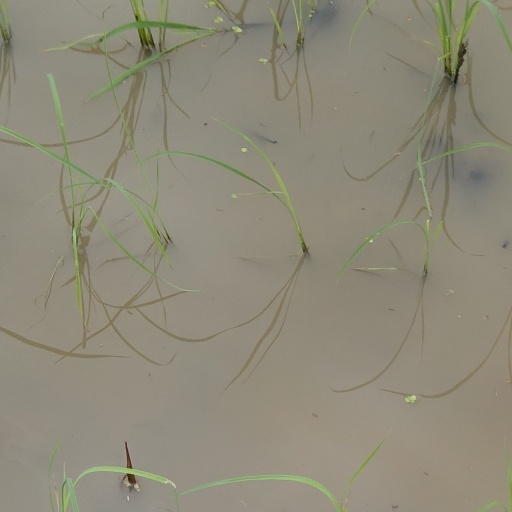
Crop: rice